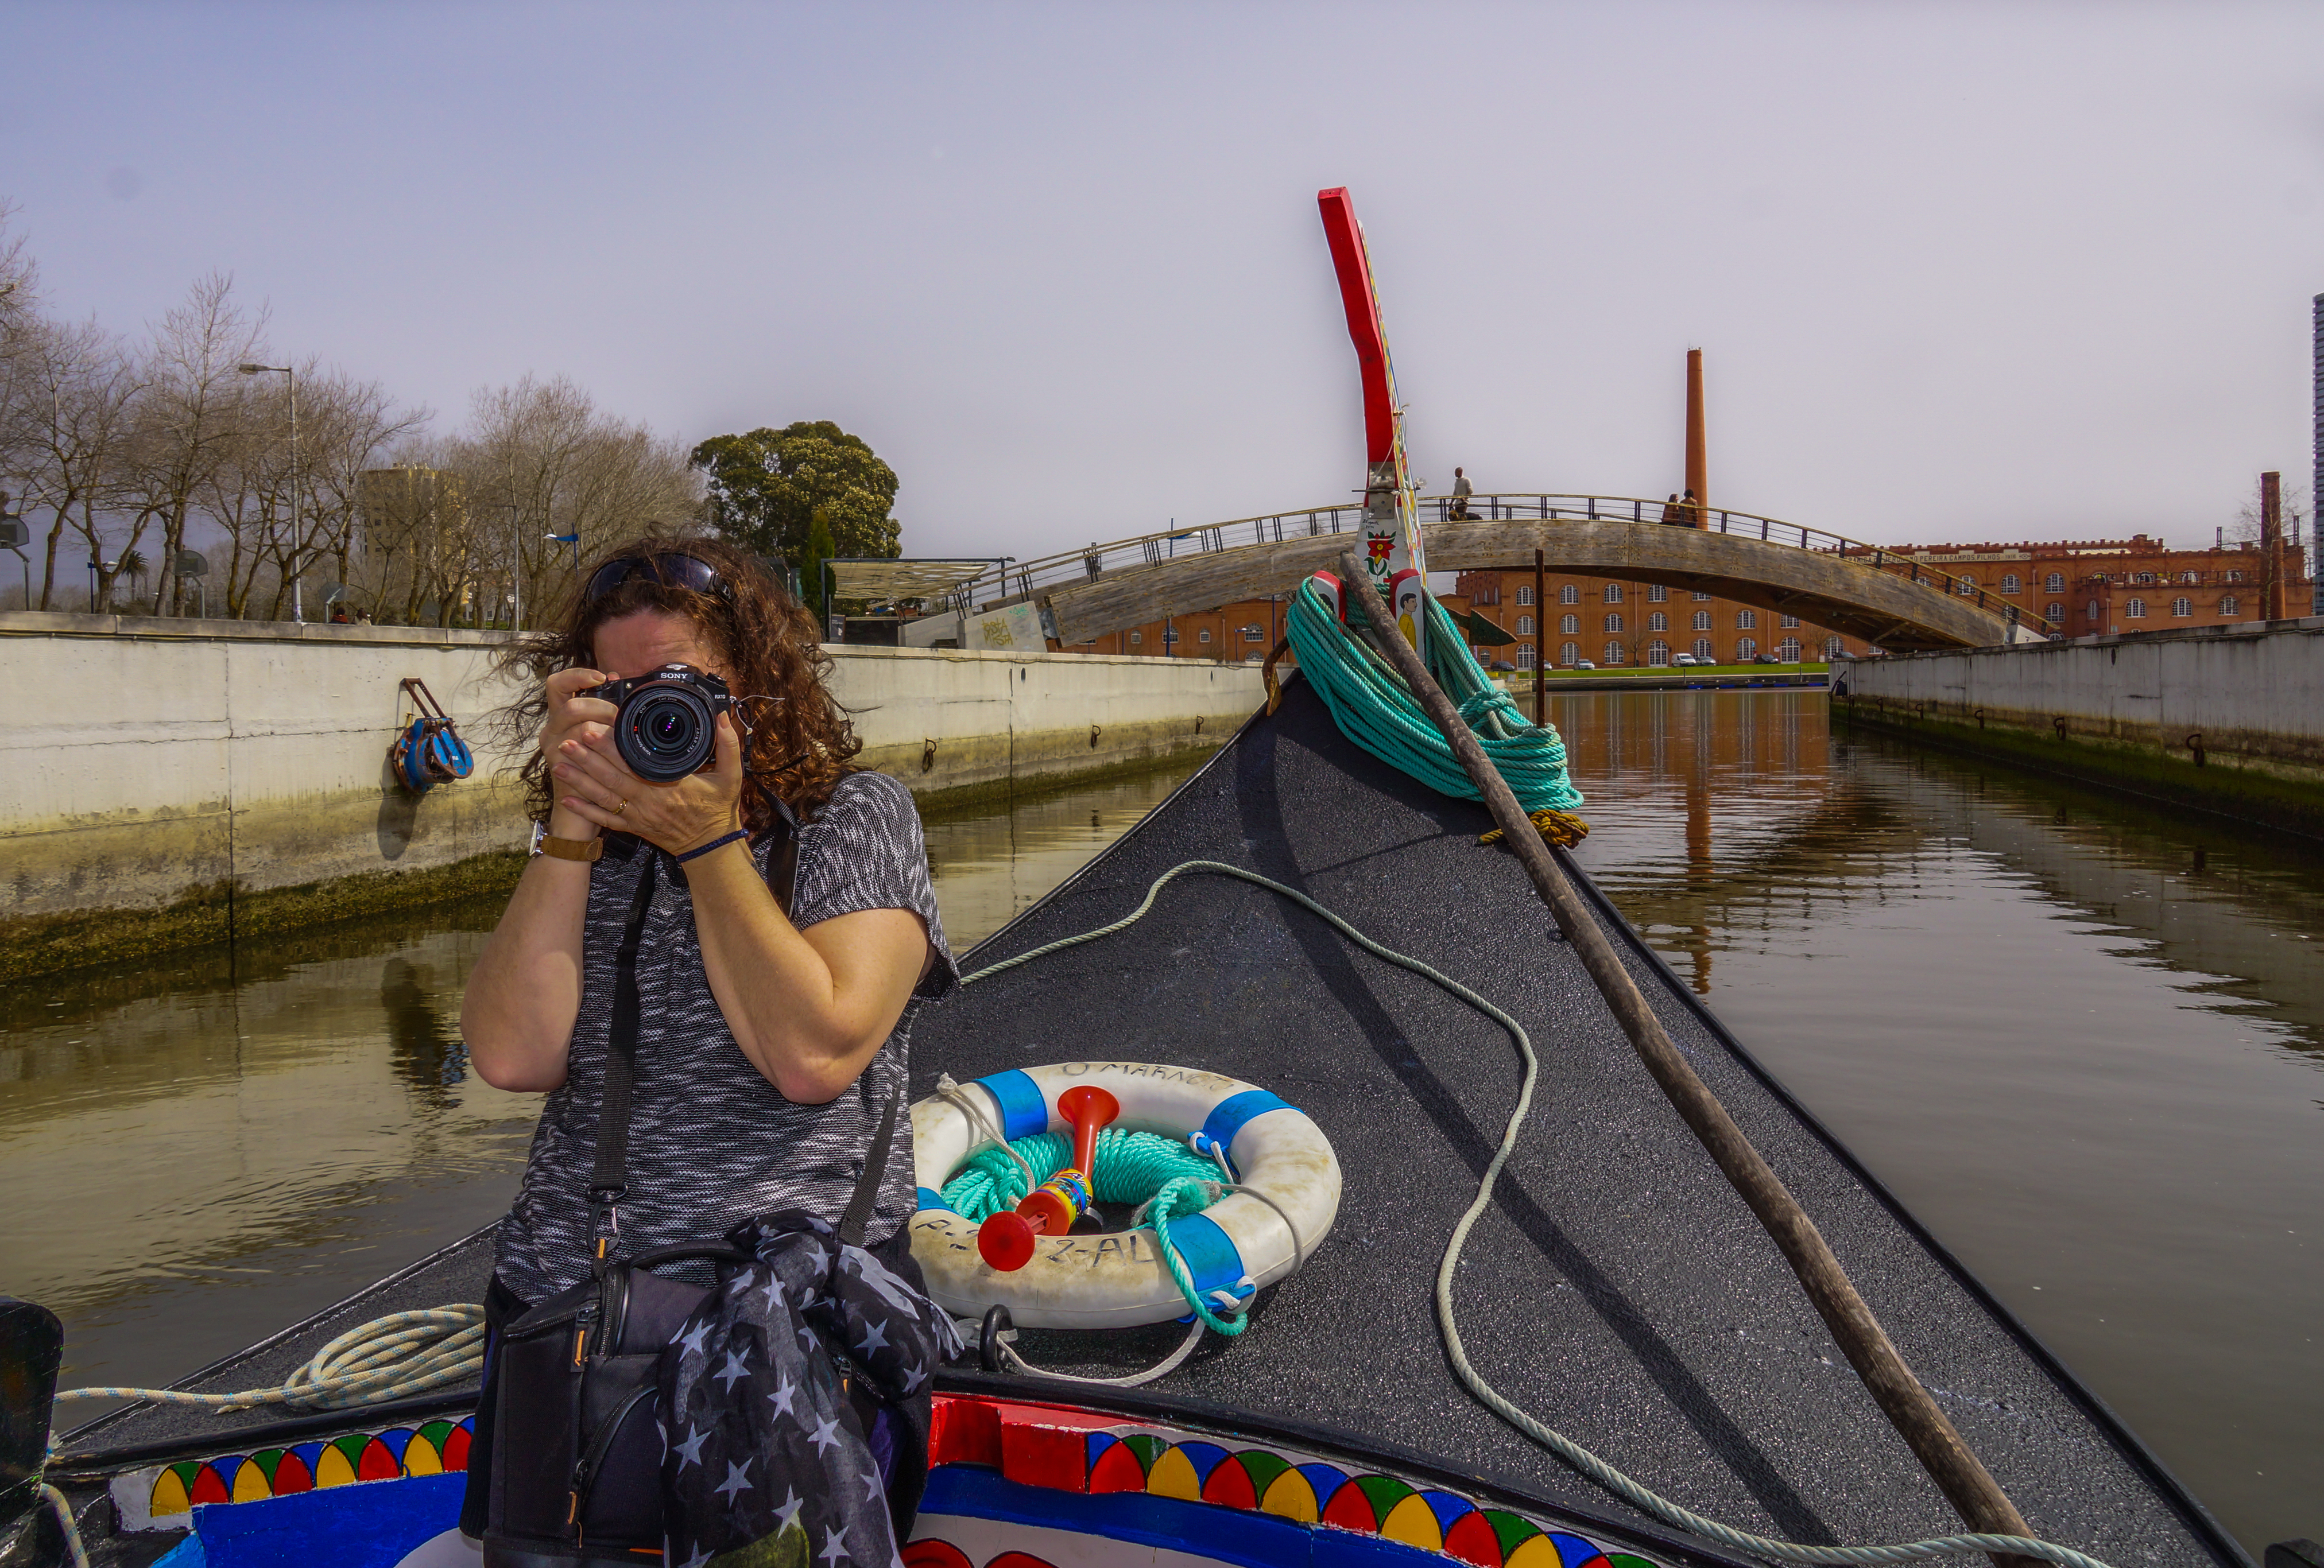
boat, vehicle, waterway, boating, gondola, watercraft, rowing